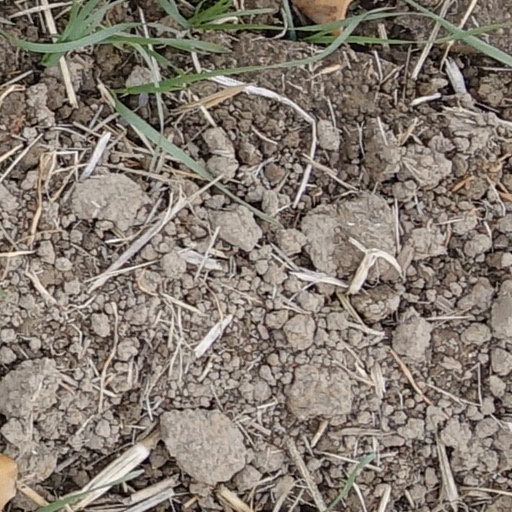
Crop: wheat